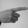
ASL letter: G